Bold Lane

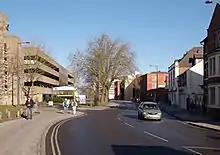
Bold Lane - car park to left

Bold Lane is a street in Derby. It was said to hold one of the most secure places in the world, a multi-storey car park. The car park is a 10-floor building with 440 parking bays, it is open 24 hours a day. Operated by Parksafe Systems, it has been listed as one of the most secure places in the world in a general interest news report. Security experts are generally amused by this claim, noting that bank vaults, prisons and military bases are generally seen as more secure. Competing car parks in the area are cheaper and closer to the main shopping centre but Bold Lane is still frequently used by shoppers.